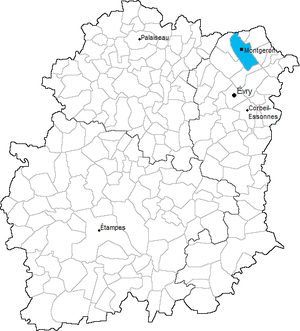
Carte de localisation du canton de Montgeron en Essonne (91)
Le canton de Montgeron est une ancienne division administrative et circonscription électorale française située dans le département de l’Essonne et la région Île-de-France.